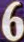
Number: 6